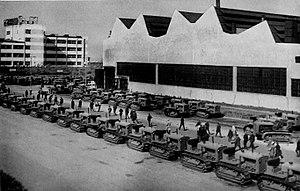
L'usine de tracteurs de Tcheliabinsk est une importante usine située à Tcheliabinsk, en Russie. Elle est créée le 1ᵉʳ juin 1933.
Tcheliabinsk est une ville de Russie, en Sibérie occidentale, située non loin des monts Oural. Elle est la capitale administrative de l'oblast de Tcheliabinsk. Sa population s’élevait à 1 192 036 habitants en 2016.
L’URSS sous Staline est un État souvent présenté comme l'un des principaux exemples de régime totalitaire, modelé par un dirigeant qui disposait de la totalité des pouvoirs. Entre 1927 et 1929, Joseph Staline, secrétaire général du Parti communiste pan-soviétique des bolcheviks, achève de devenir le maître absolu du pays. Cela marque le début d’une transformation brutale et radicale de la société soviétique. En quelques années, le visage de l’URSS est profondément changé par la collectivisation intégrale des terres agricoles et par l’industrialisation « à toute vapeur » agencée par les très ambitieux plans quinquennaux, tandis que Staline devient l'objet d'un culte de la personnalité omniprésent.